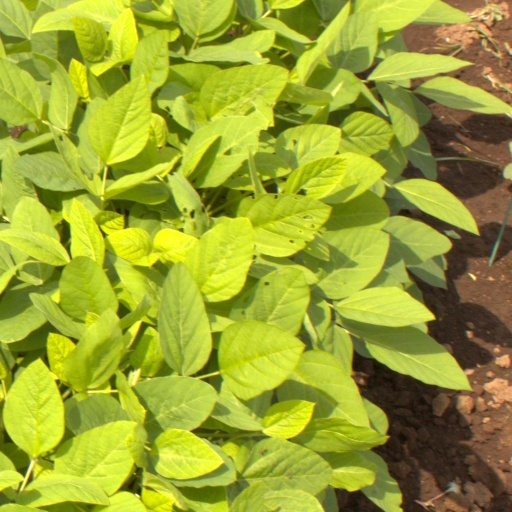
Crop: soybean